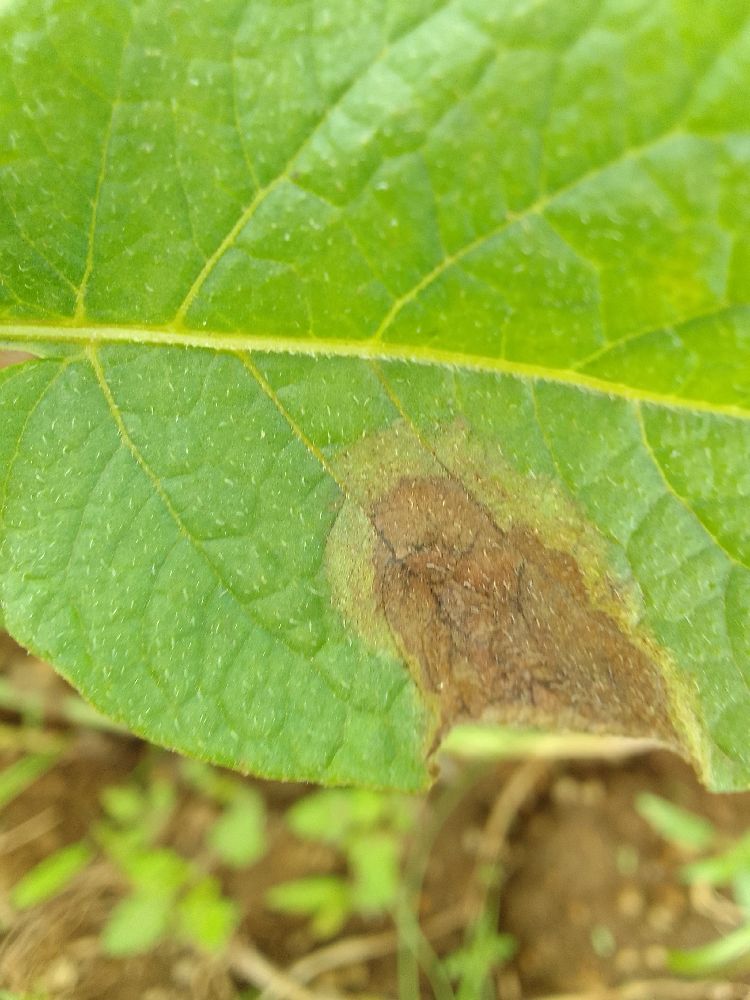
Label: Late blight